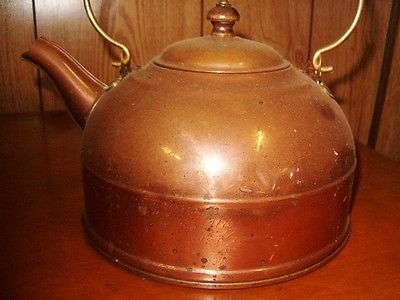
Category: kettle